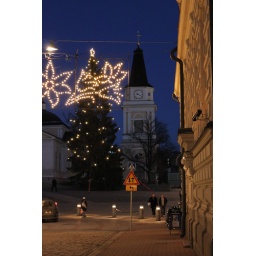
City Christmas tree in Tampere central square. Church is on the left, middle building is bell tower.